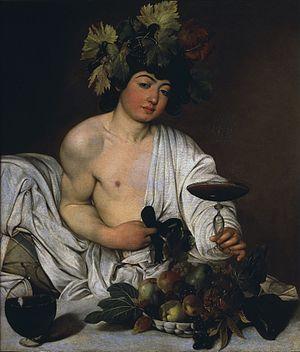
Le vin et la culture sont liés depuis l'Antiquité. Des artistes ont cherché leur inspiration dans ce breuvage parfois considéré comme un don des dieux. Le vin a tenu dans les arts plastiques une place importante tant dans la poterie, la peinture et la gravure, la sculpture que plus récemment dans la philatélie et la marcophilie. Il en est de même dans les arts descriptifs. Il est d'ailleurs en Europe occidentale, grâce à Dionysos et à ses Mystères, une origine du théâtre. La littérature lui a souvent rendu un hommage appuyé. Plusieurs grands compositeurs de musique classique et d'art lyrique l'on intégré dans leurs œuvres. Il a servi de thème ou de sujet de prédilection dans le 7ᵉ Art. Une multitude de chansons célèbrent ses vertus à tel point que la chanson à boire fournit depuis des siècles des refrains populaires.